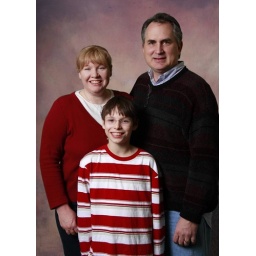
The photos in this series were all done using green screen or chromakey techniques for family holiday photos.